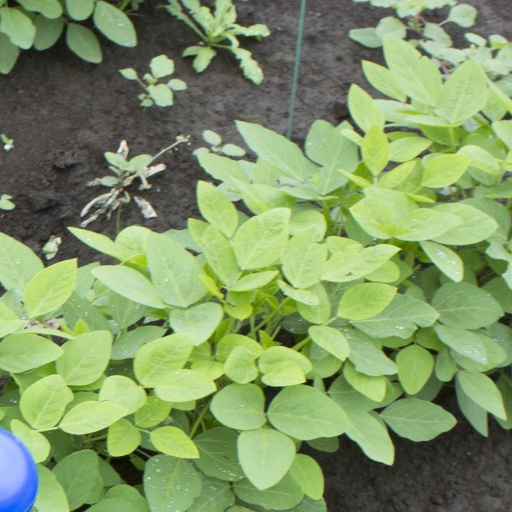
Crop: soybean